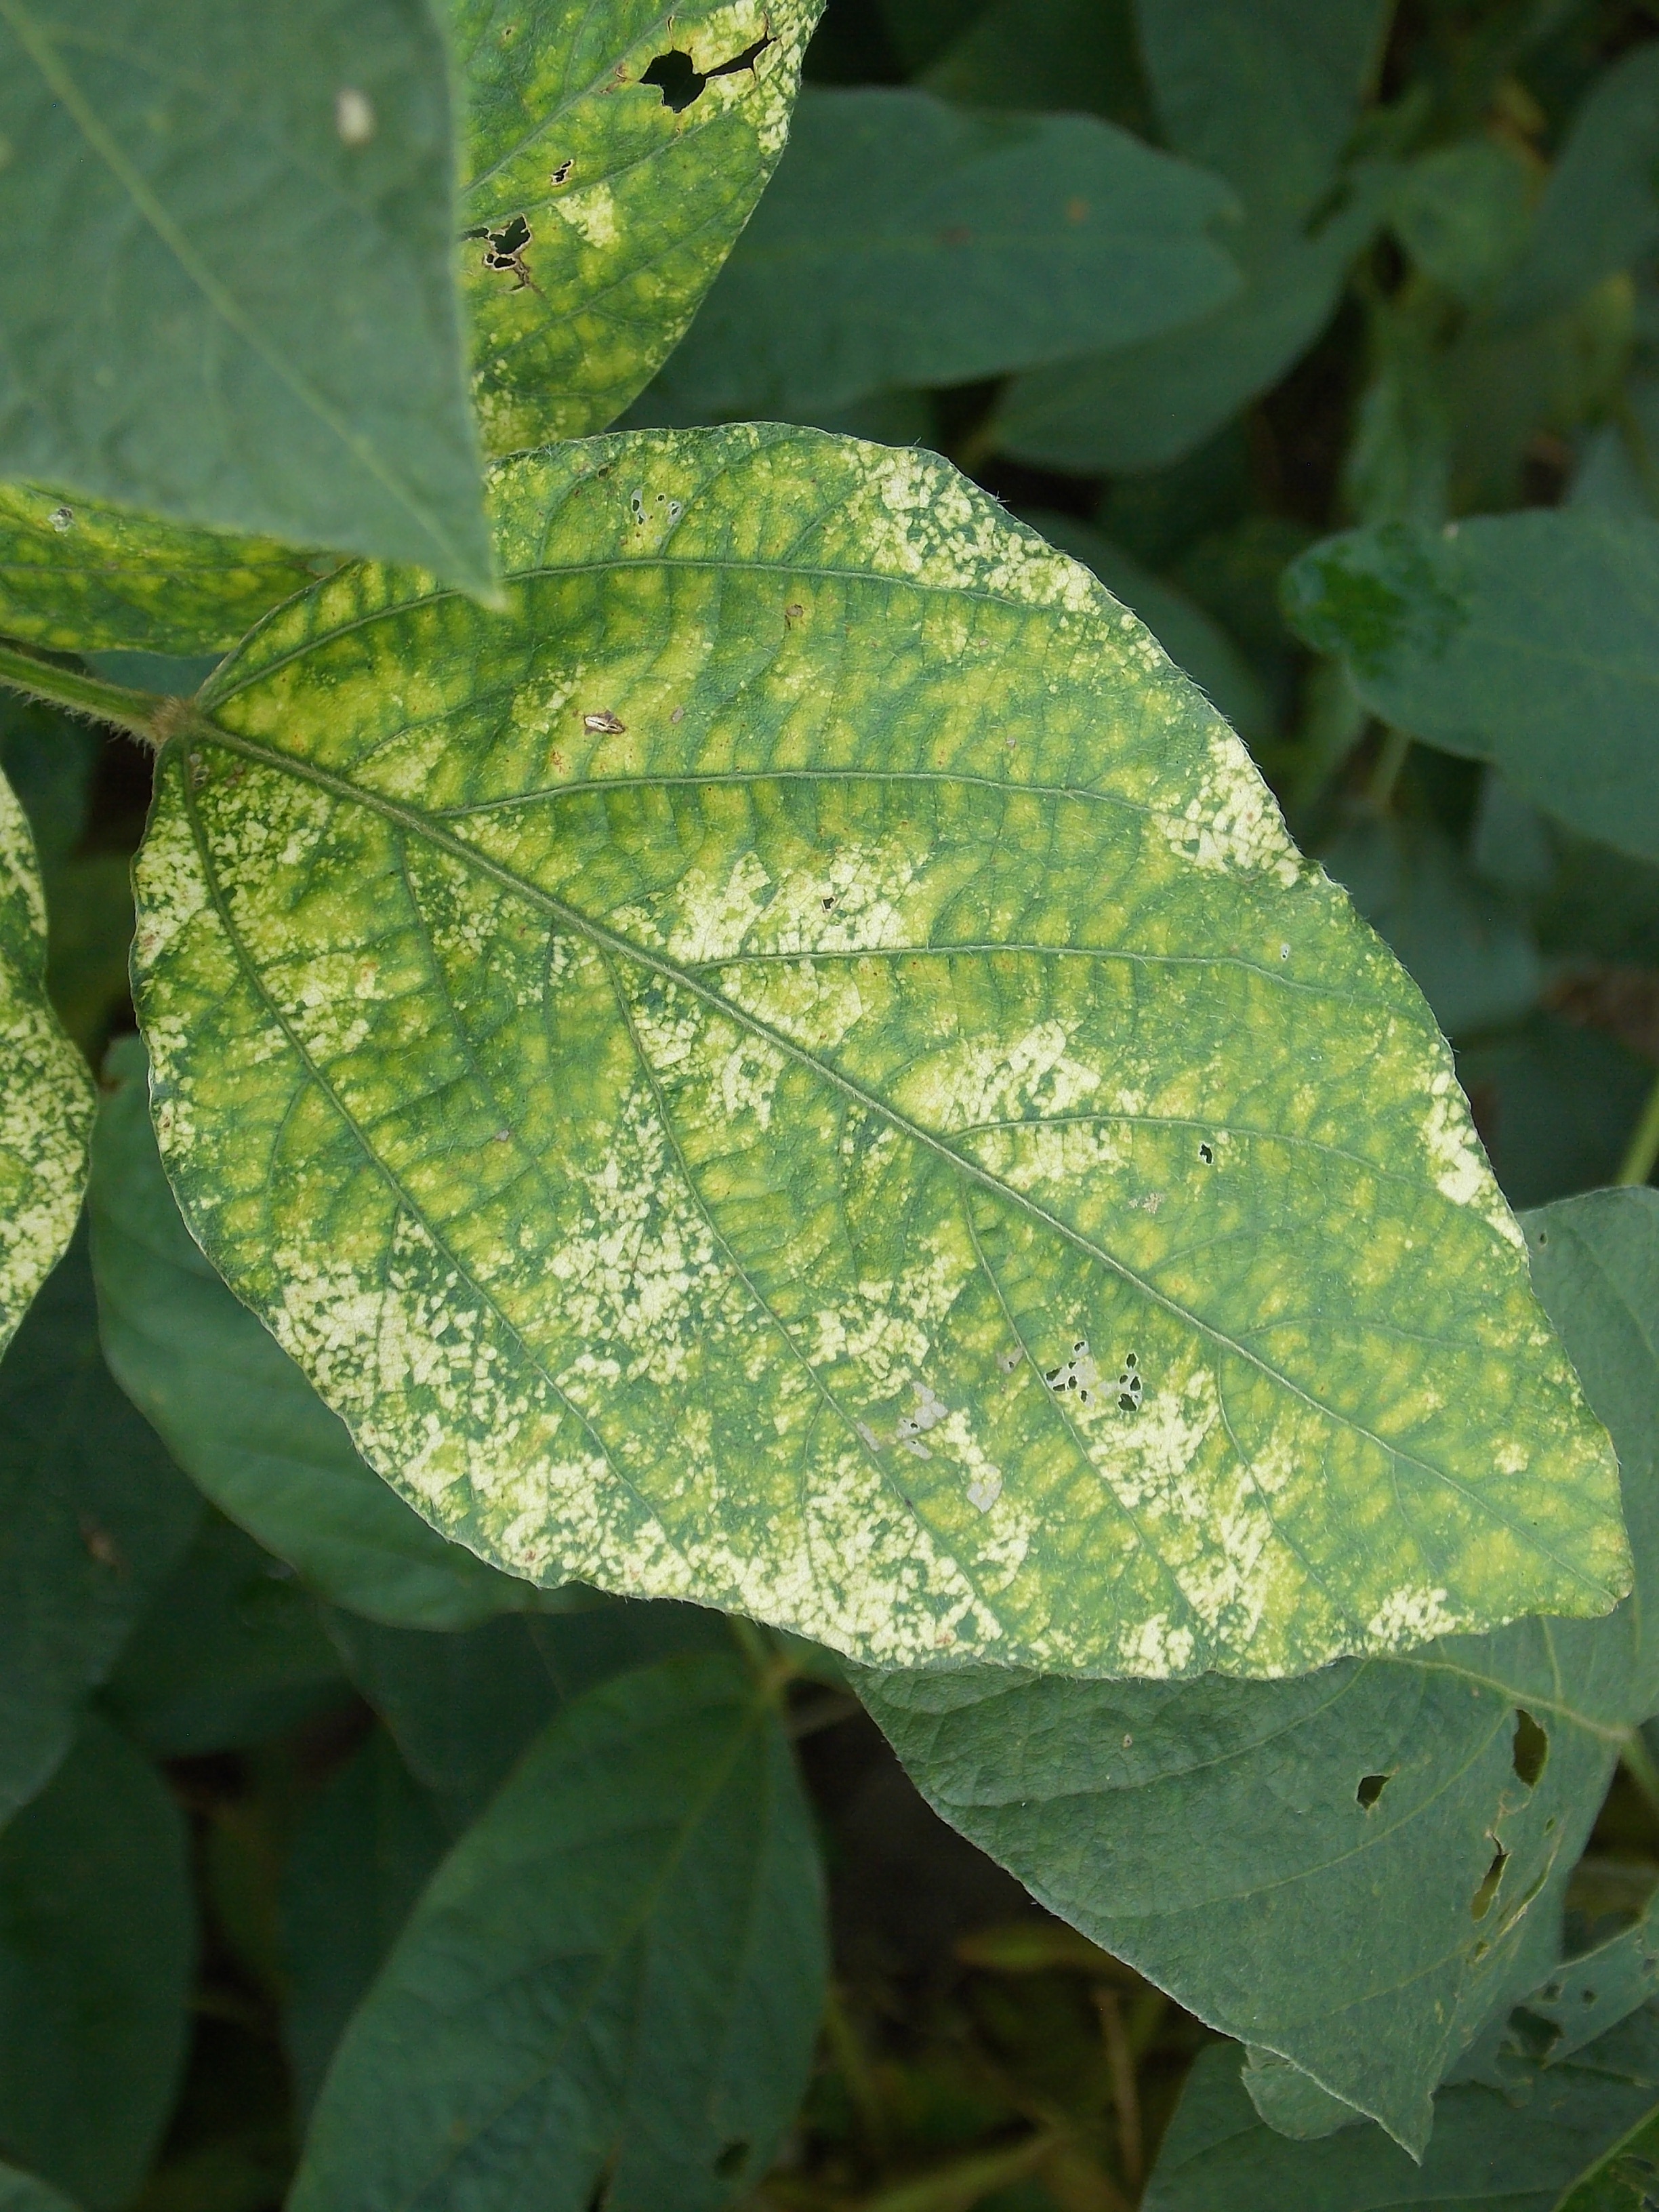
Label: Disease